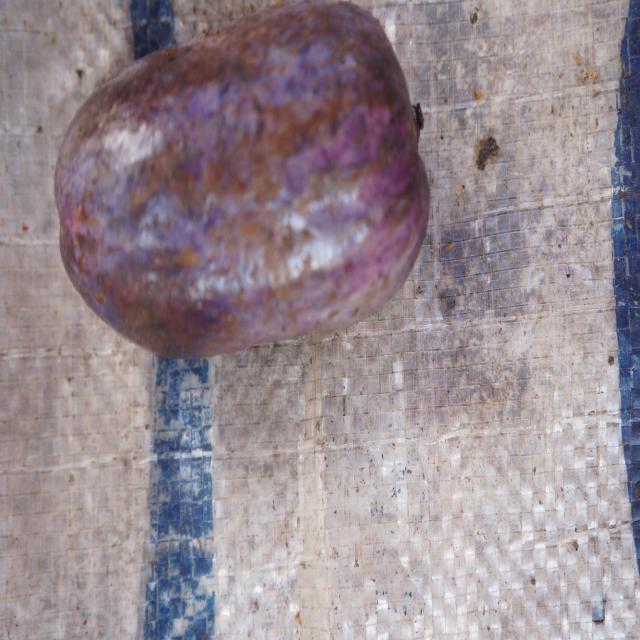
Plum grade: unaffected